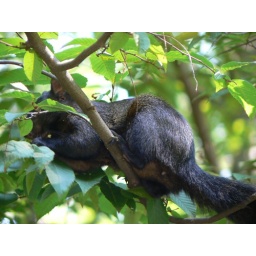
black squirrel in tree